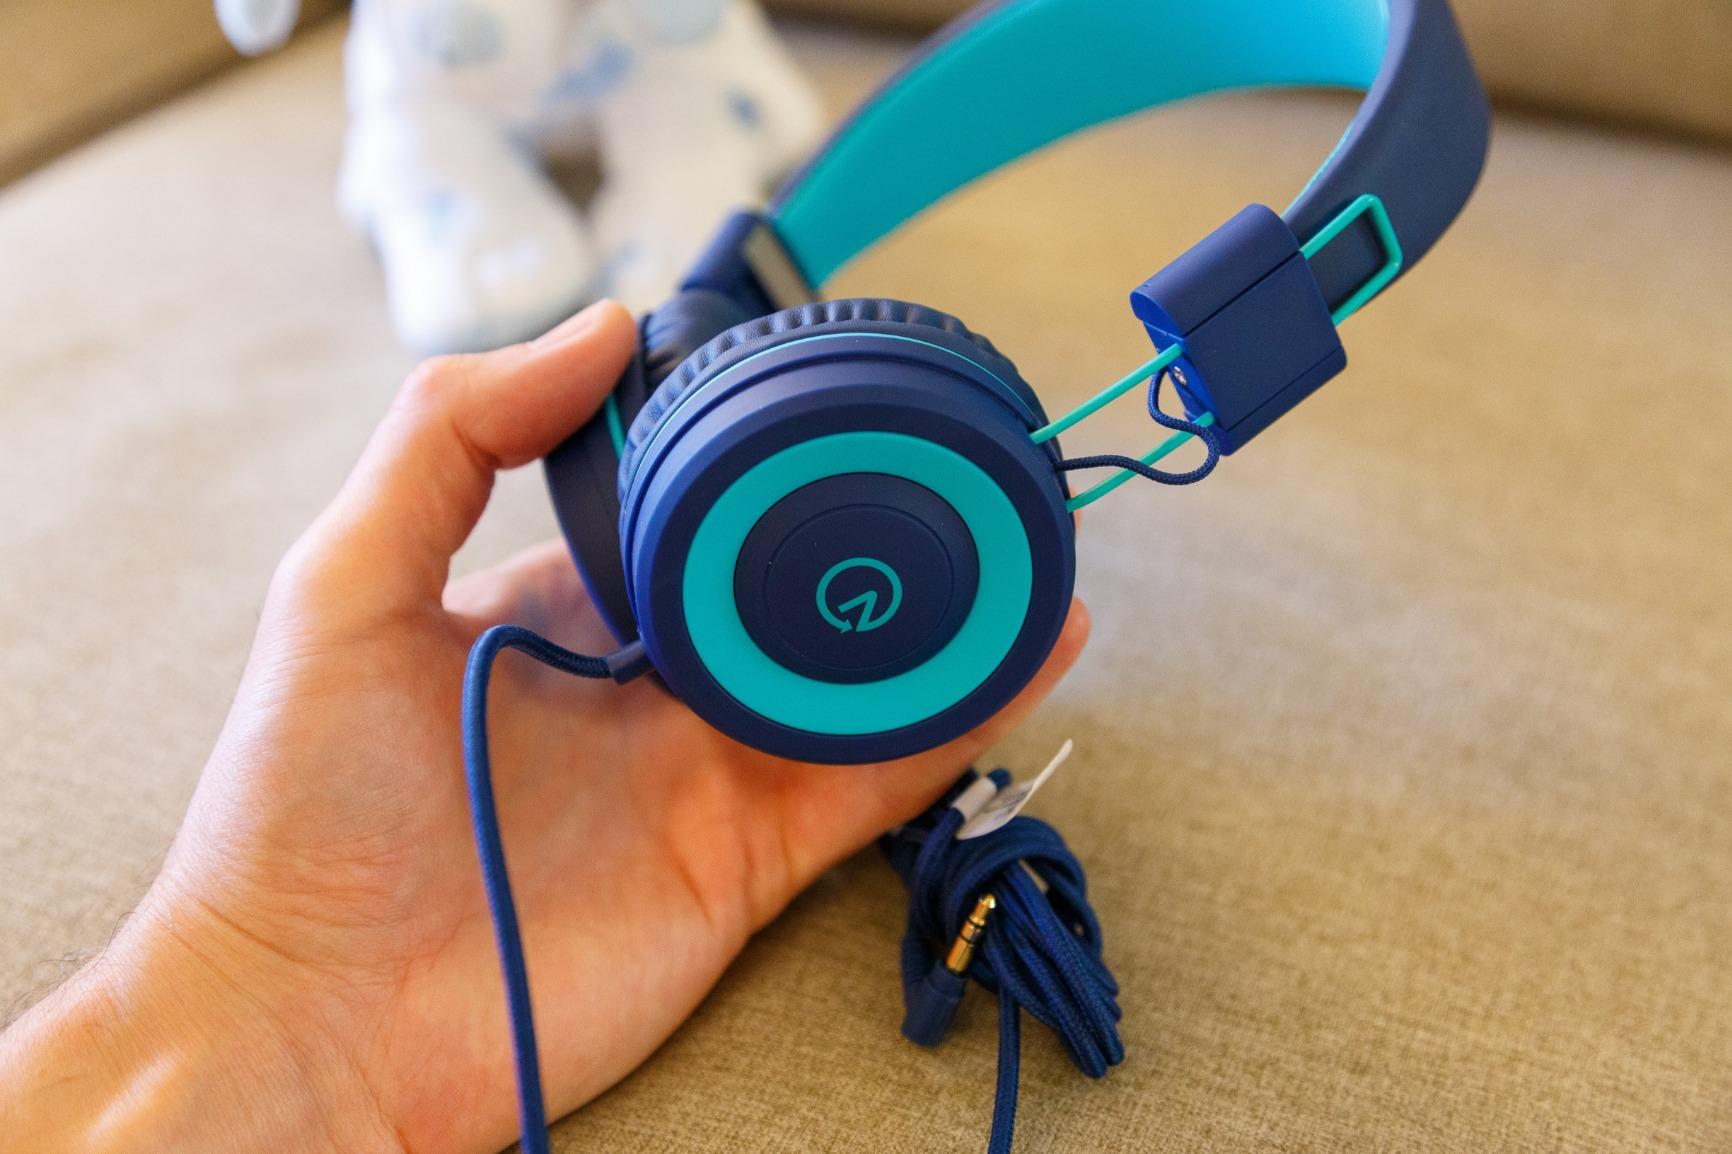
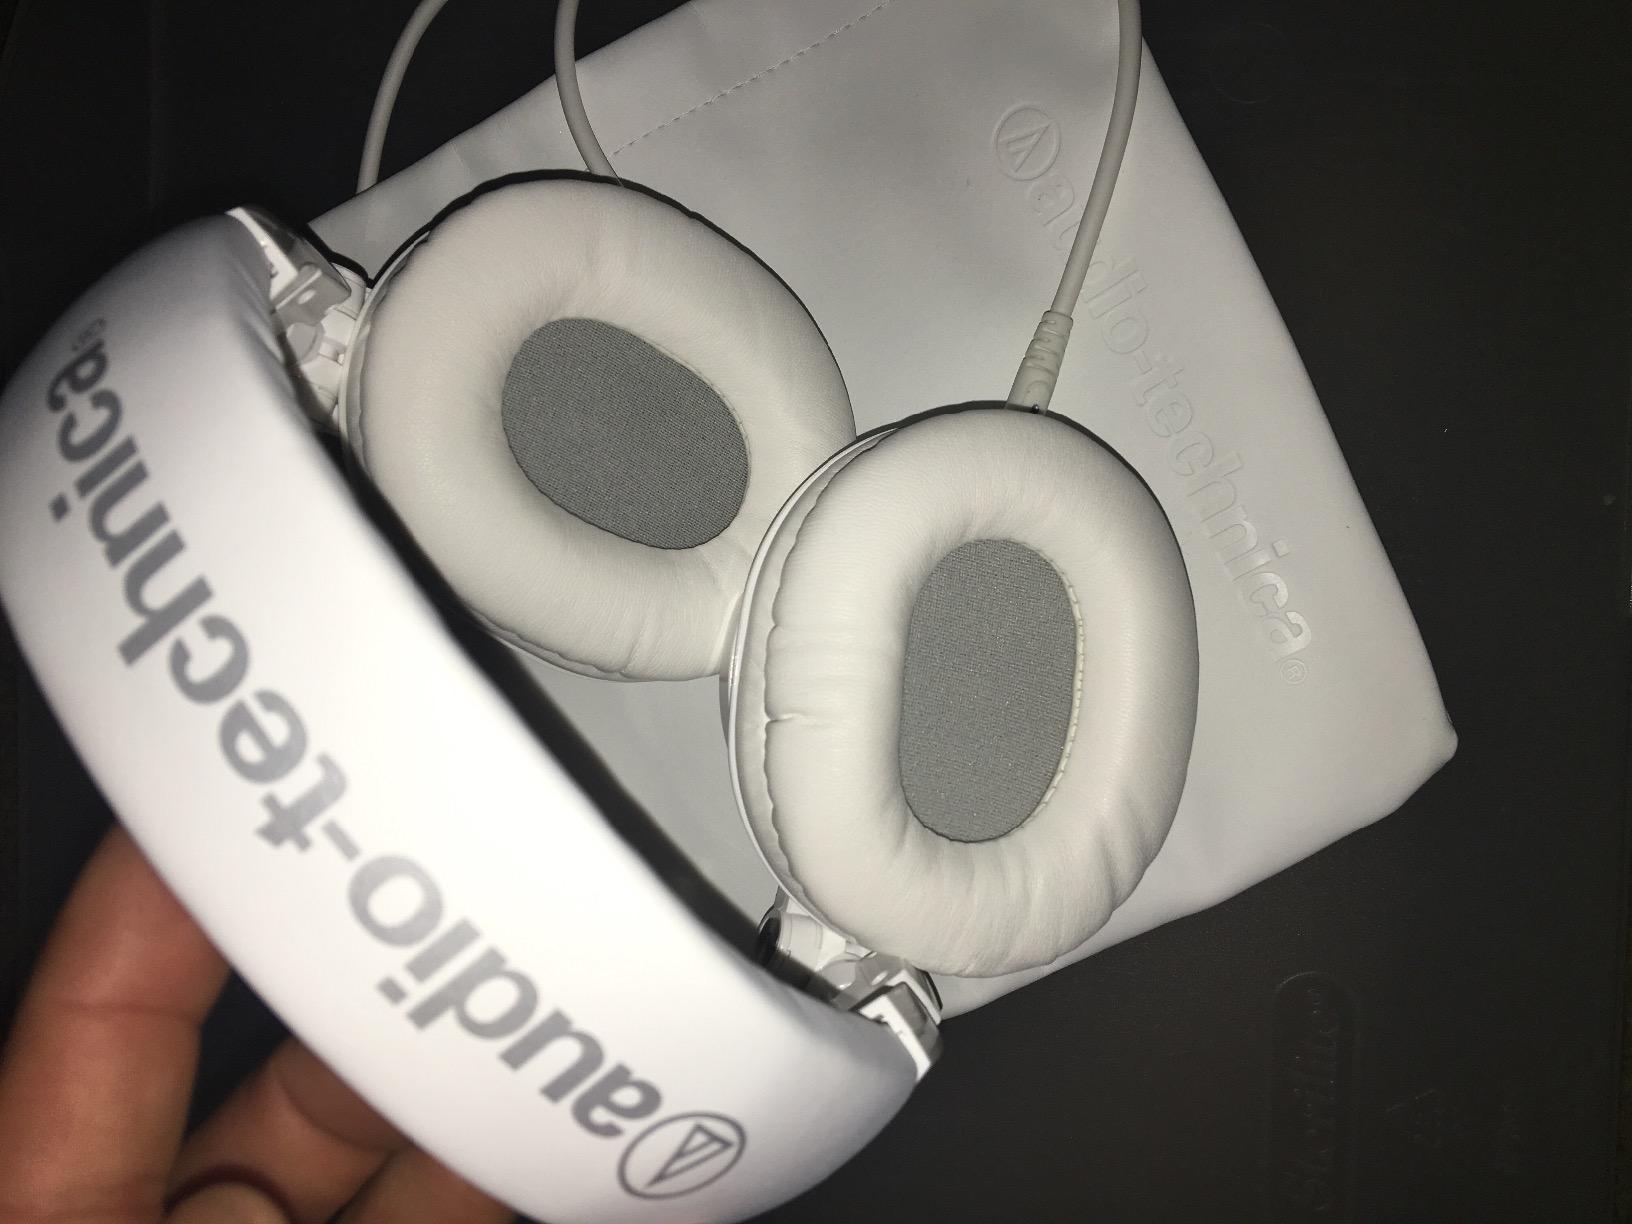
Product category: headphones
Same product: no